Thomas Snelling

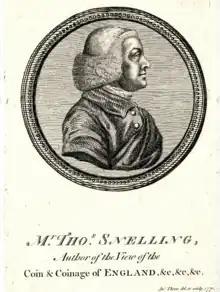
Thomas Snelling

Snelling carried on business as a coin dealer and bookseller at 163 Fleet Street, London, next to the Horn Tavern (later the Anderton's Hotel). The 1756 Newbury Hoard came into his possession. He discussed it in his 1762 work on silver coins.